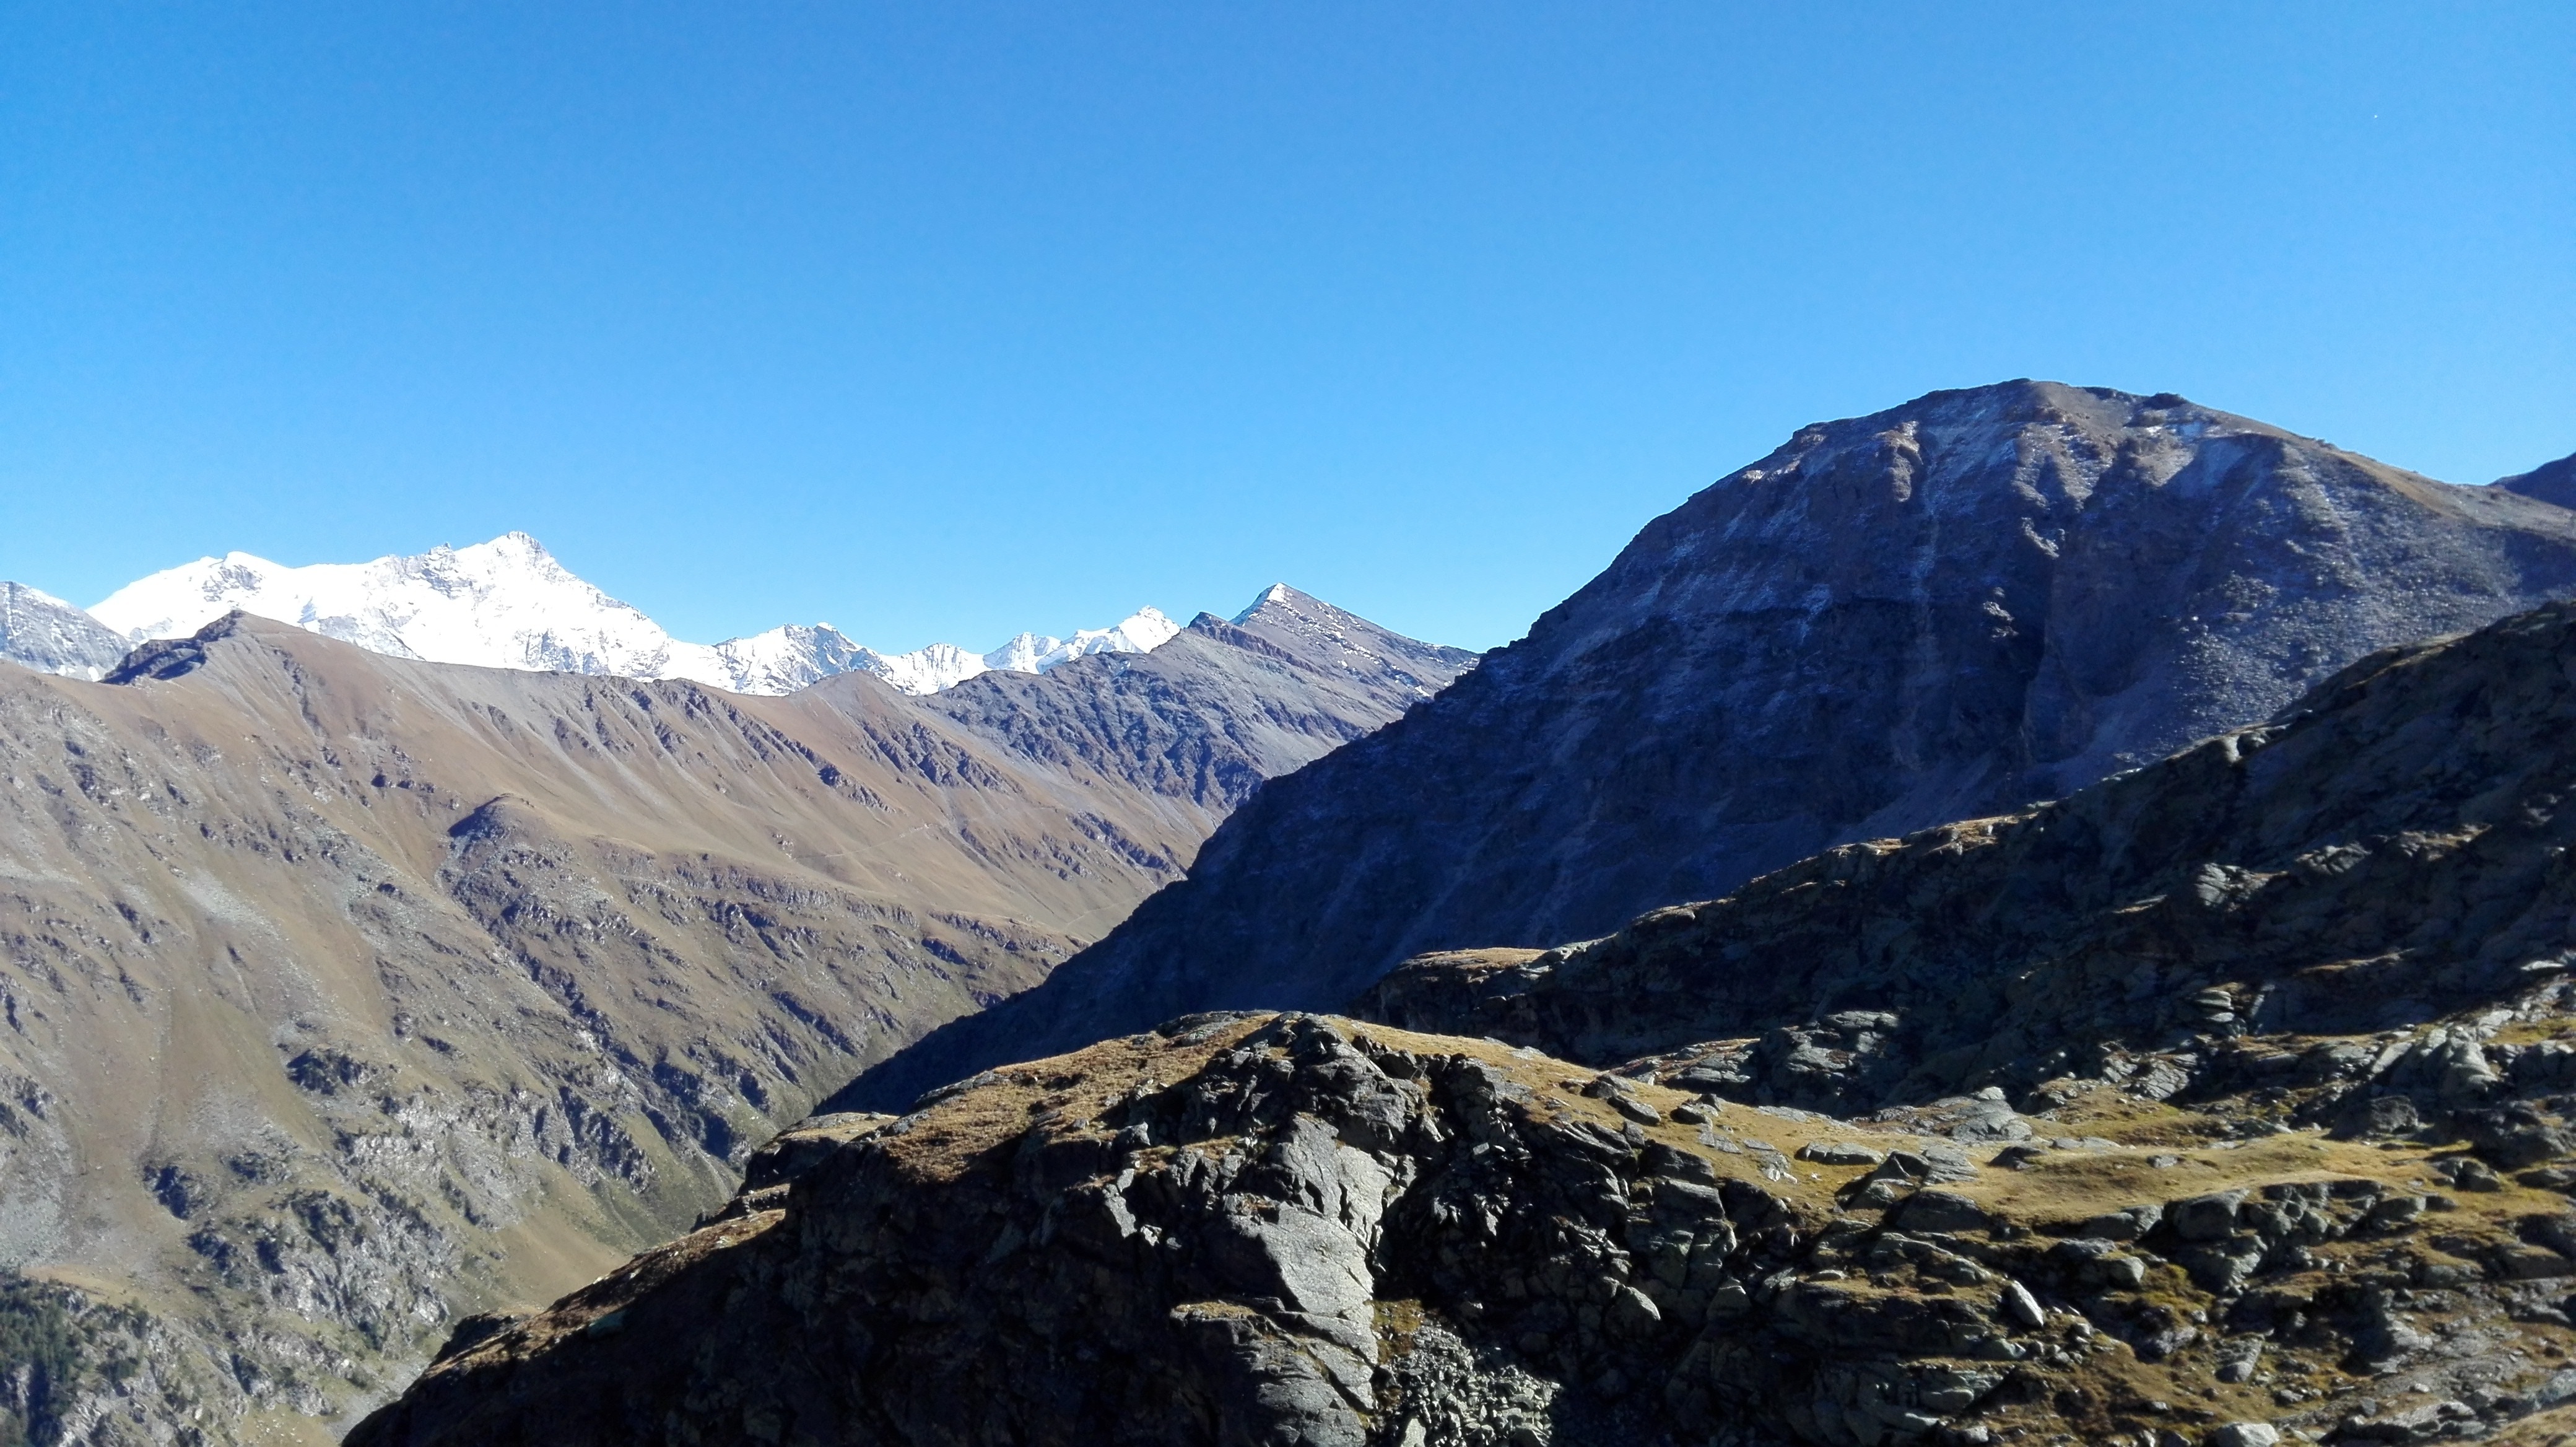
wilderness, walking, mountain, snow, adventure, mountain range, ridge, summit, mountaineering, mountains, alps, backpacking, plateau, switzerland, fell, cirque, landform, mountain pass, geographical feature, mountainous landforms